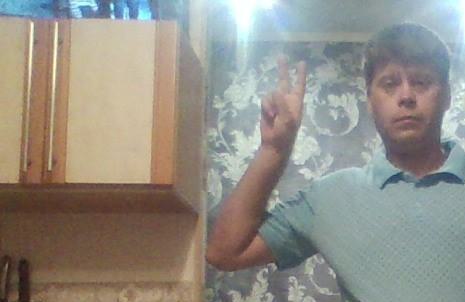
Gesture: peace